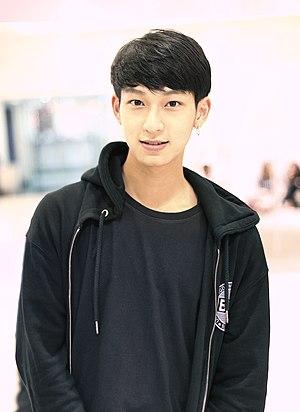
GMMTV est une filiale de production télévisée du conglomérat de divertissement thaïlandais GMM Grammy qui produit émissions de télévision, séries télévisées, chansons, et des vidéoclips. M. Sataporn Panichraksapong est actuellement directeur général de la société.
My Dear Loser est une série se composant de trois histoires : My Dear Loser: Edge of 17, My Dear Loser: Monster Romance et My Dear Loser: Happy Ever After.
"Senior Secret Love est une série télévisée thaïlandaise produite par GMMTV et diffusée sur One31 du 7 février 2016 au 6 mai 2017. Conçue initialement comme une seule saison composée de ""My Lil Boy"", ""Puppy Honey"" et ""Bake Me Love"", une deuxième saison a ensuite été créée pour donner suite à certaines histoires parcelles. La série a également été distribuée sur LINE TV et YouTube.